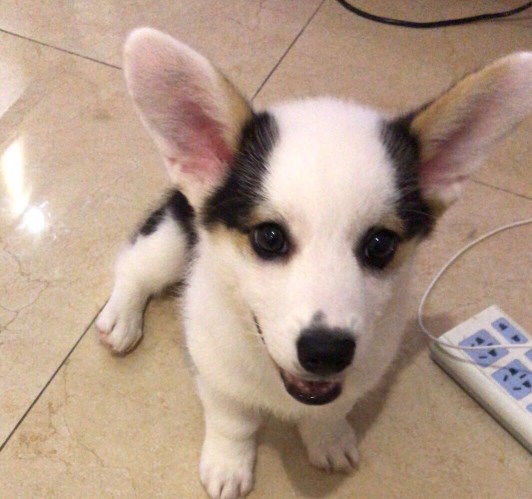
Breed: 2909-n000116-Cardigan